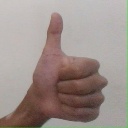
अक्षर: थ